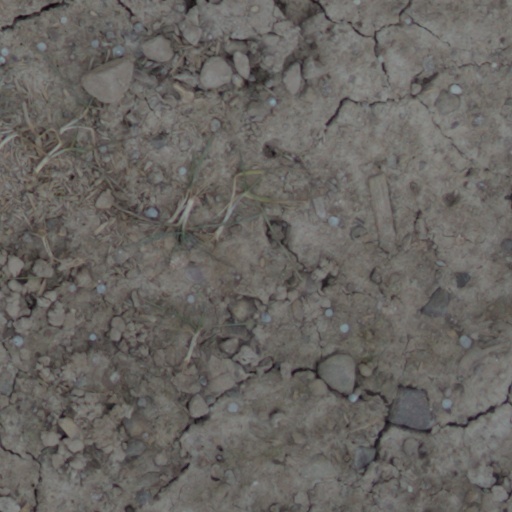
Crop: wheat